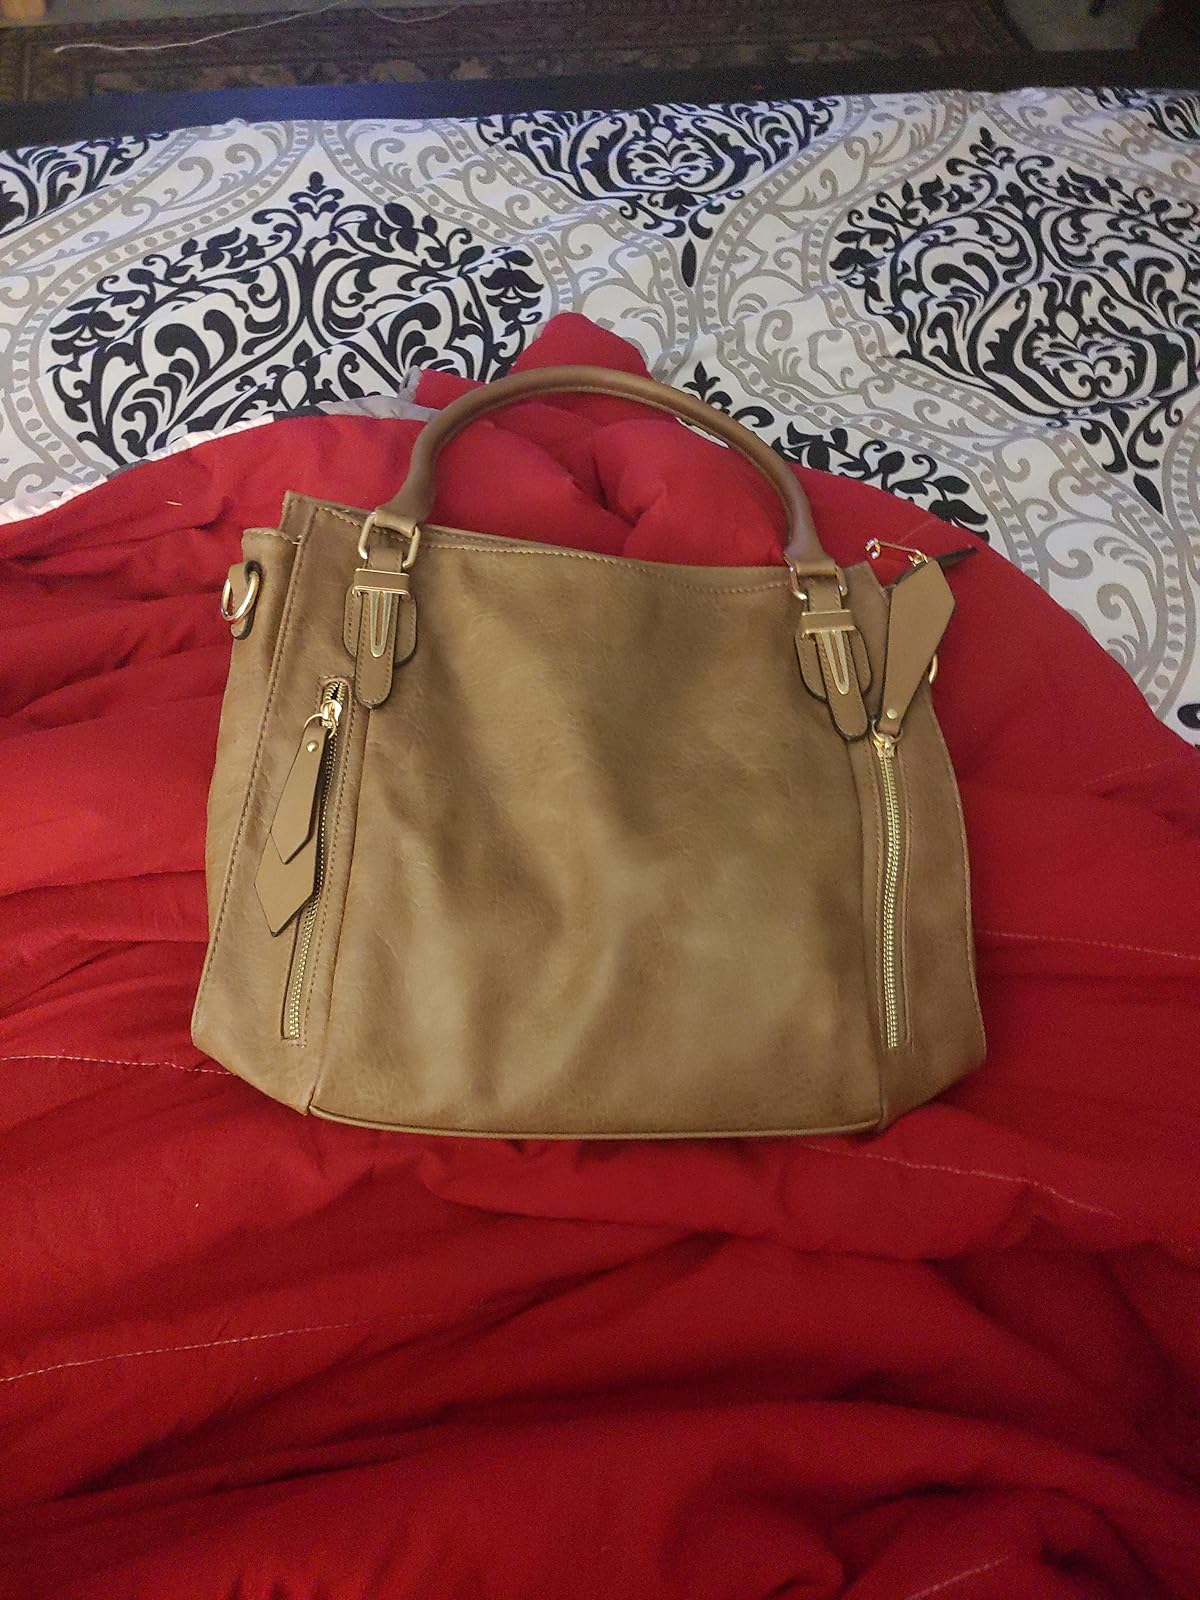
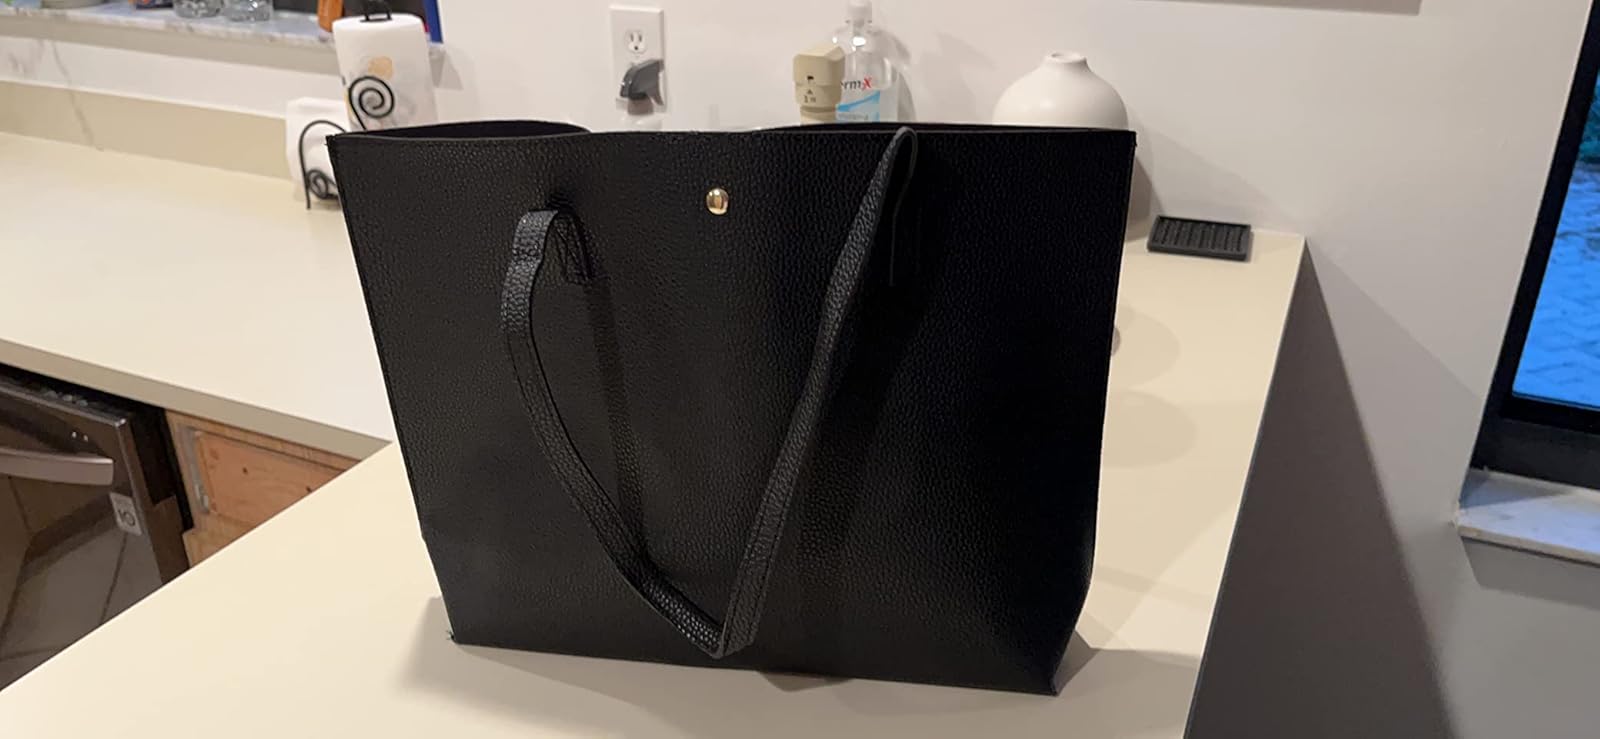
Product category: accessories_handbag
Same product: no